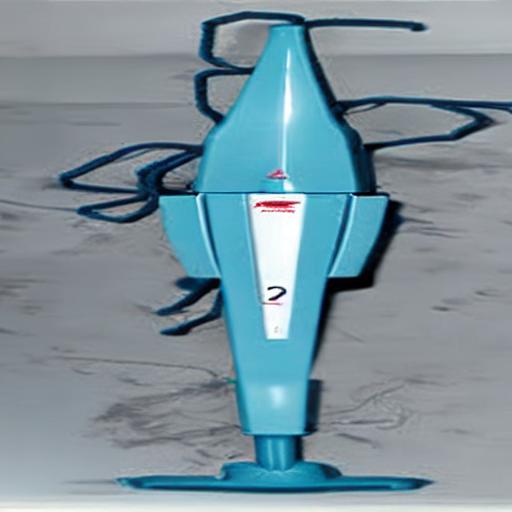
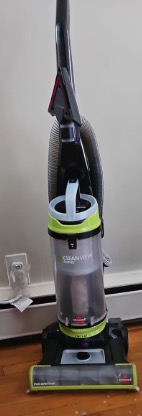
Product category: items_vacuum
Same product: no